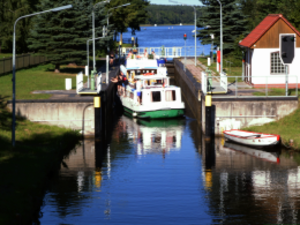
Himmelpfort est un village, du nord du Brandebourg en Allemagne appartenant à l'arrondissement de Haute-Havel et faisant partie de la commune de Fürstenberg-sur-Havel. Sa population est d'environ 500 habitants.